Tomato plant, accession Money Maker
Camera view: bottom (45 deg); turntable rotation: 180 degrees
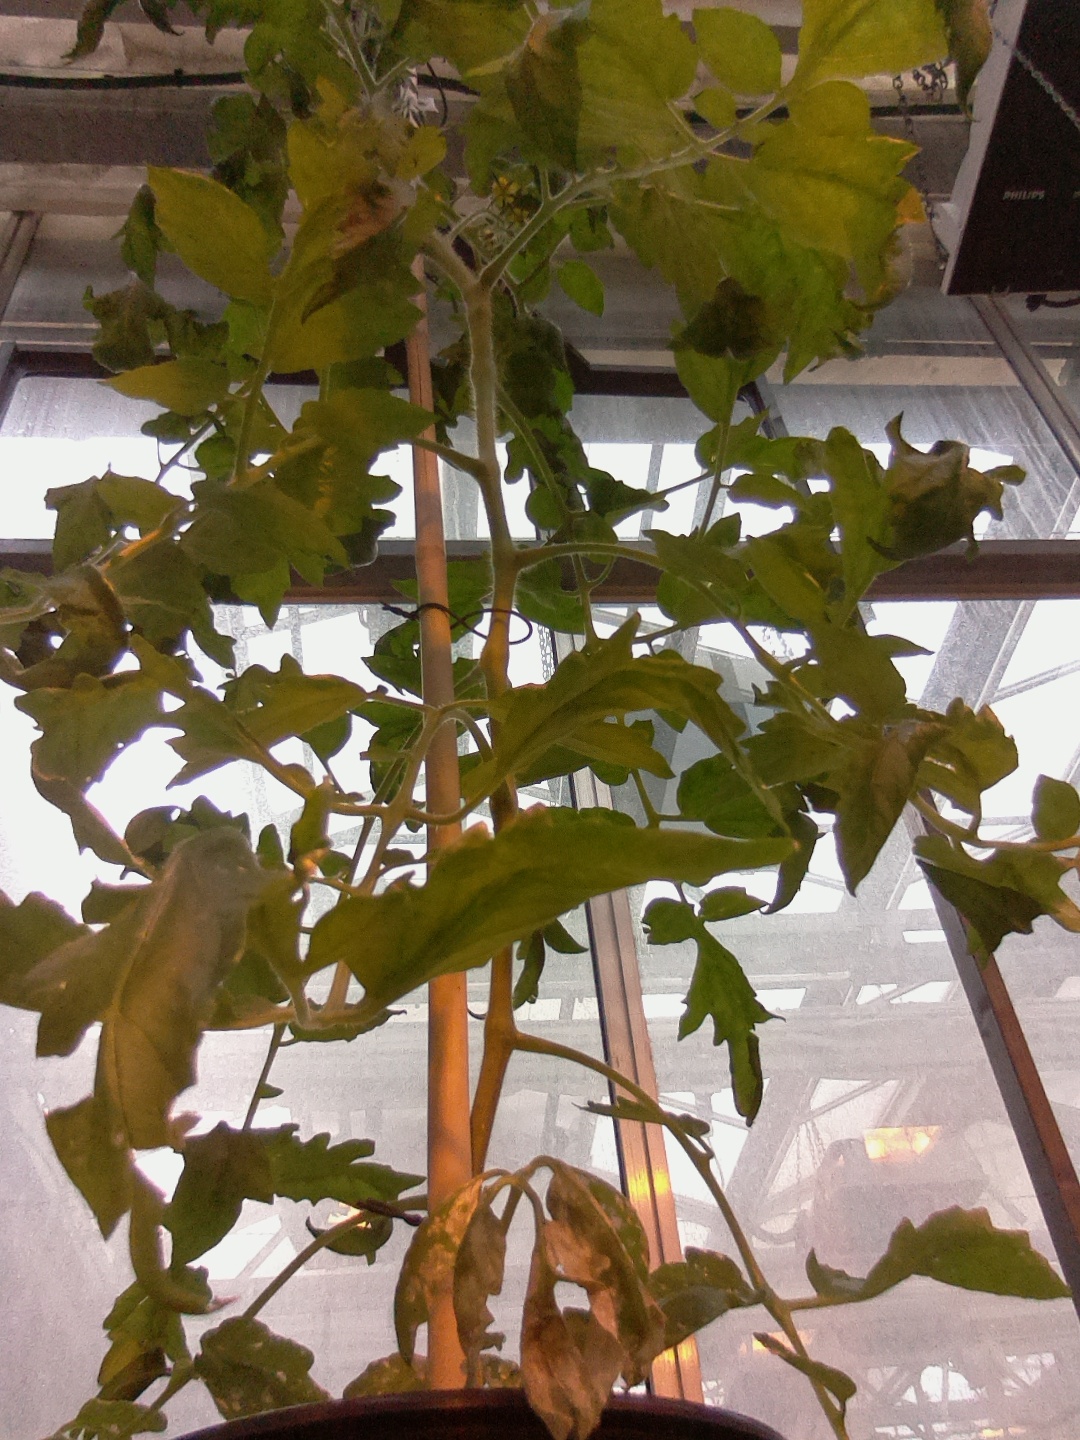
BBCH growth stage 63: 30%-40% of flowers open